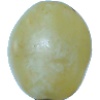
Label: Grape White 1